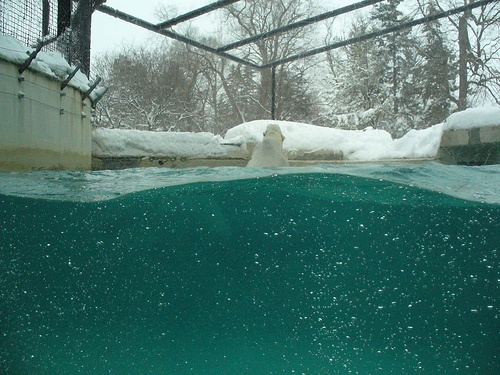
An enclosure with water and snow inside of it.
A body of blue war is surrounded by lots of snow.
A view of the inside of a snowy enclosure with water
Snow falling onto a pool of water by some trees.
A polar bear swimming in a icy pool in a zoo.